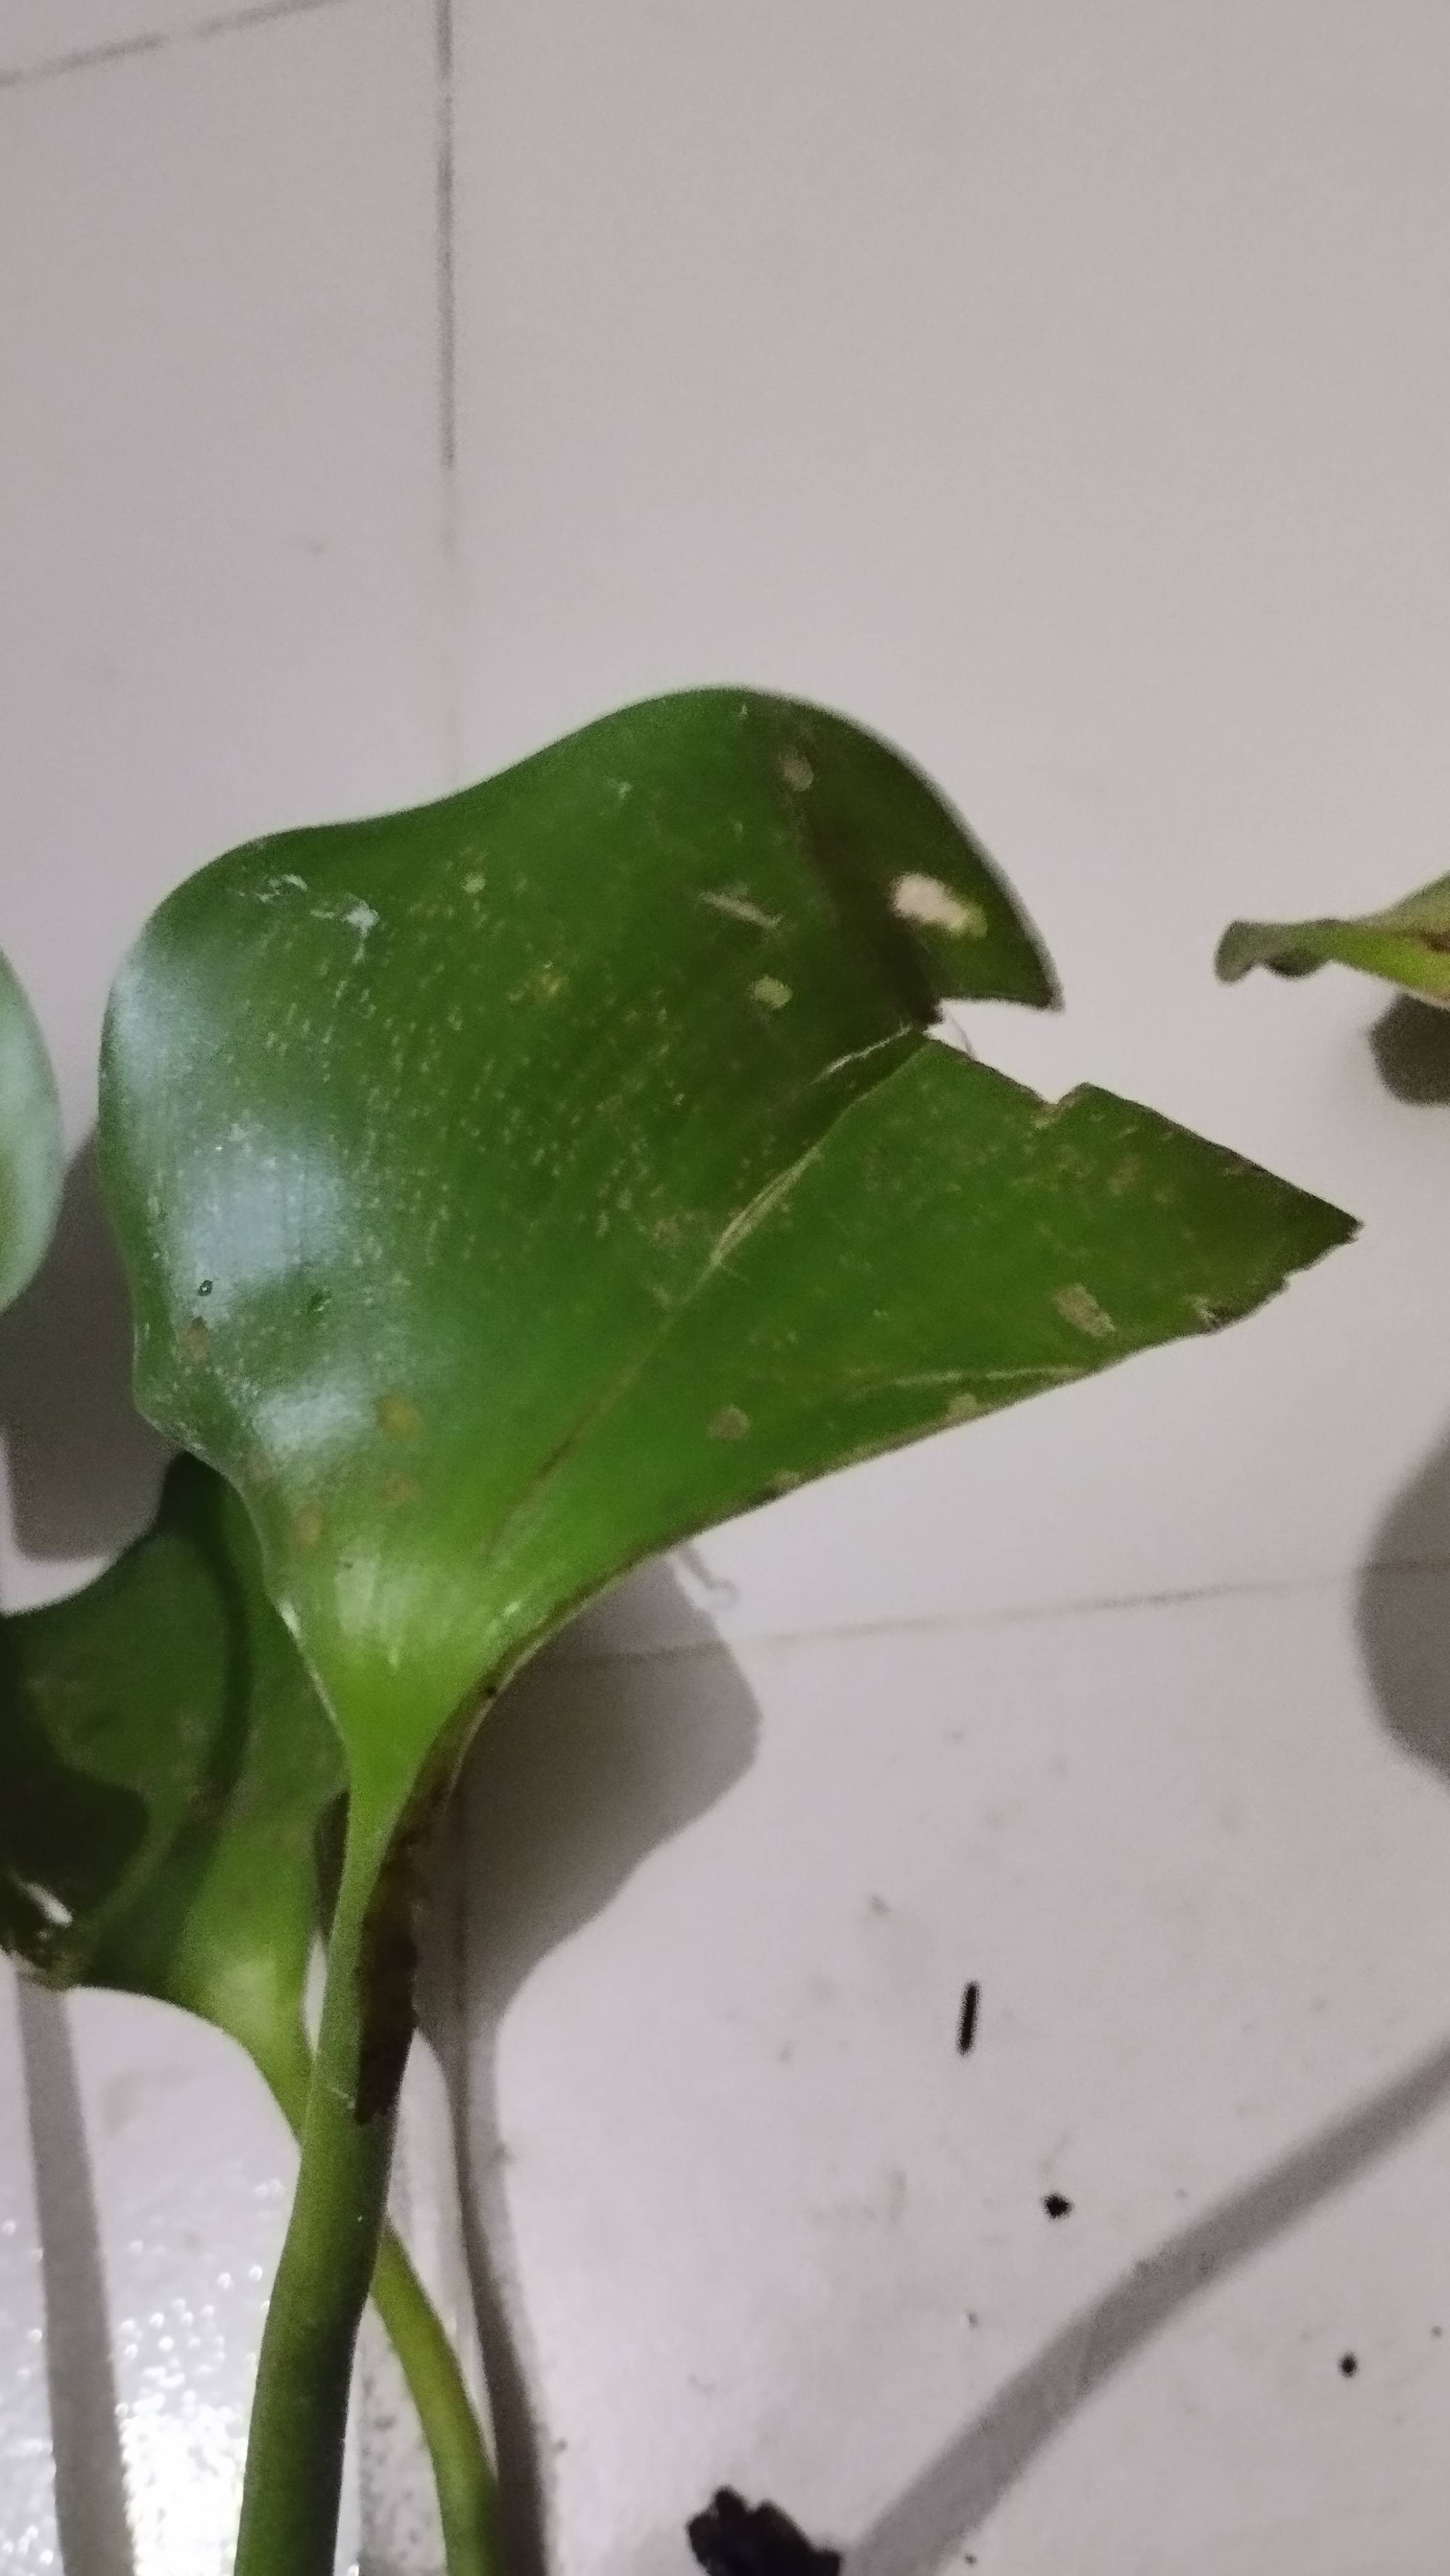
Species: Common Water Hyacinth (Eichornia crassipes)